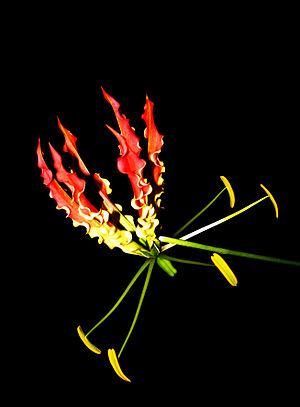
La Gloriosa superba est une plante à fleurs de la famille des Colchicacées. Les noms communs incluent : le lis de Malabar, le lis de flamme, le lis grimpant, le lis rampant, le lis de gloire, le lis gloriosa, la griffe de tigre, et le lis de feu. La Gloriosa superba est la fleur nationale du Zimbabwe. C'est également la fleur d'État de l'État du Tamil Nadu en Inde, et la fleur nationale de l'Eelam tamoul, et en tant que telle elle est arborée lors de la journée du Maaveerar Naal, jour de commémoration de la communauté eela tamoul qui rend hommage aux militants indépendantistes morts durant la guerre civile du Sri lanka.